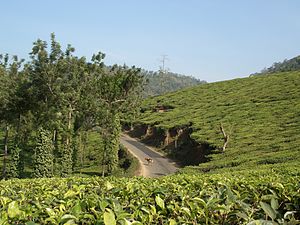
Tebusk / Varianter
Tebusk er den plante, man laver grøn eller sort te af. Tidligere hed planten Thea bohea eller Thea viridis. Den er en stor busk eller et lille træ med en slank, kuplet vækstform.